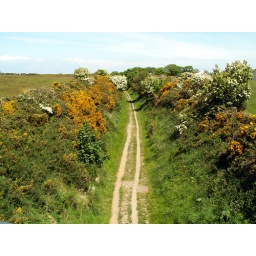
Manx Northern Railway. Looking north-east from the Orrisdale South road bridge near Kirk Michael, Isle of Man.